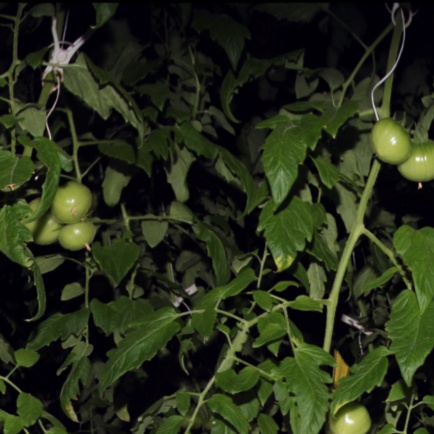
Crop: tomato